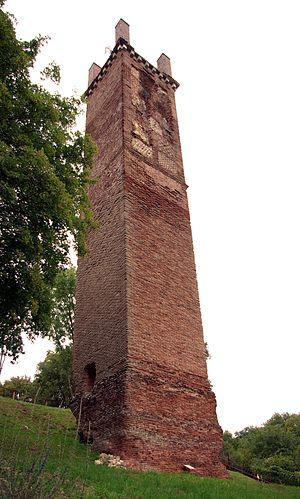
Pile romaine de Cinq-Mars-la-Pile.
Cinq-Mars-la-Pile est une commune française du département d'Indre-et-Loire, en région Centre-Val de Loire.
Cet article recense une partie des monuments historiques d'Indre-et-Loire, en France.
La pile de Cinq-Mars est une tour pleine antique qui domine la vallée de la Loire sur le territoire de la commune de Cinq-Mars-la-Pile en Indre-et-Loire, à une vingtaine de kilomètres à l'ouest de Tours.